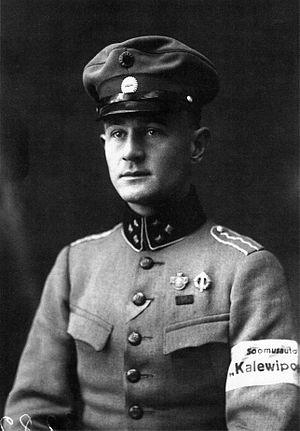
Einar Paul Albert Muni Lundborg est un aviateur suédois, célèbre pour avoir sauvé Umberto Nobile après son accident de dirigeable au Spitzberg le 23 juin 1928. Né le 5 avril 1896 à Calcutta, il est décédé le 27 janvier 1931 à Malmslätt.